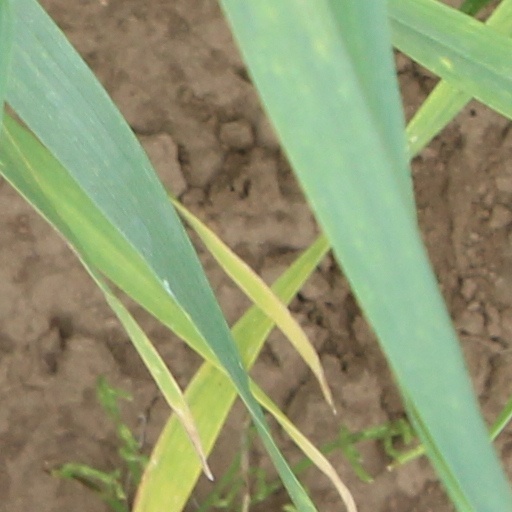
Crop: wheat